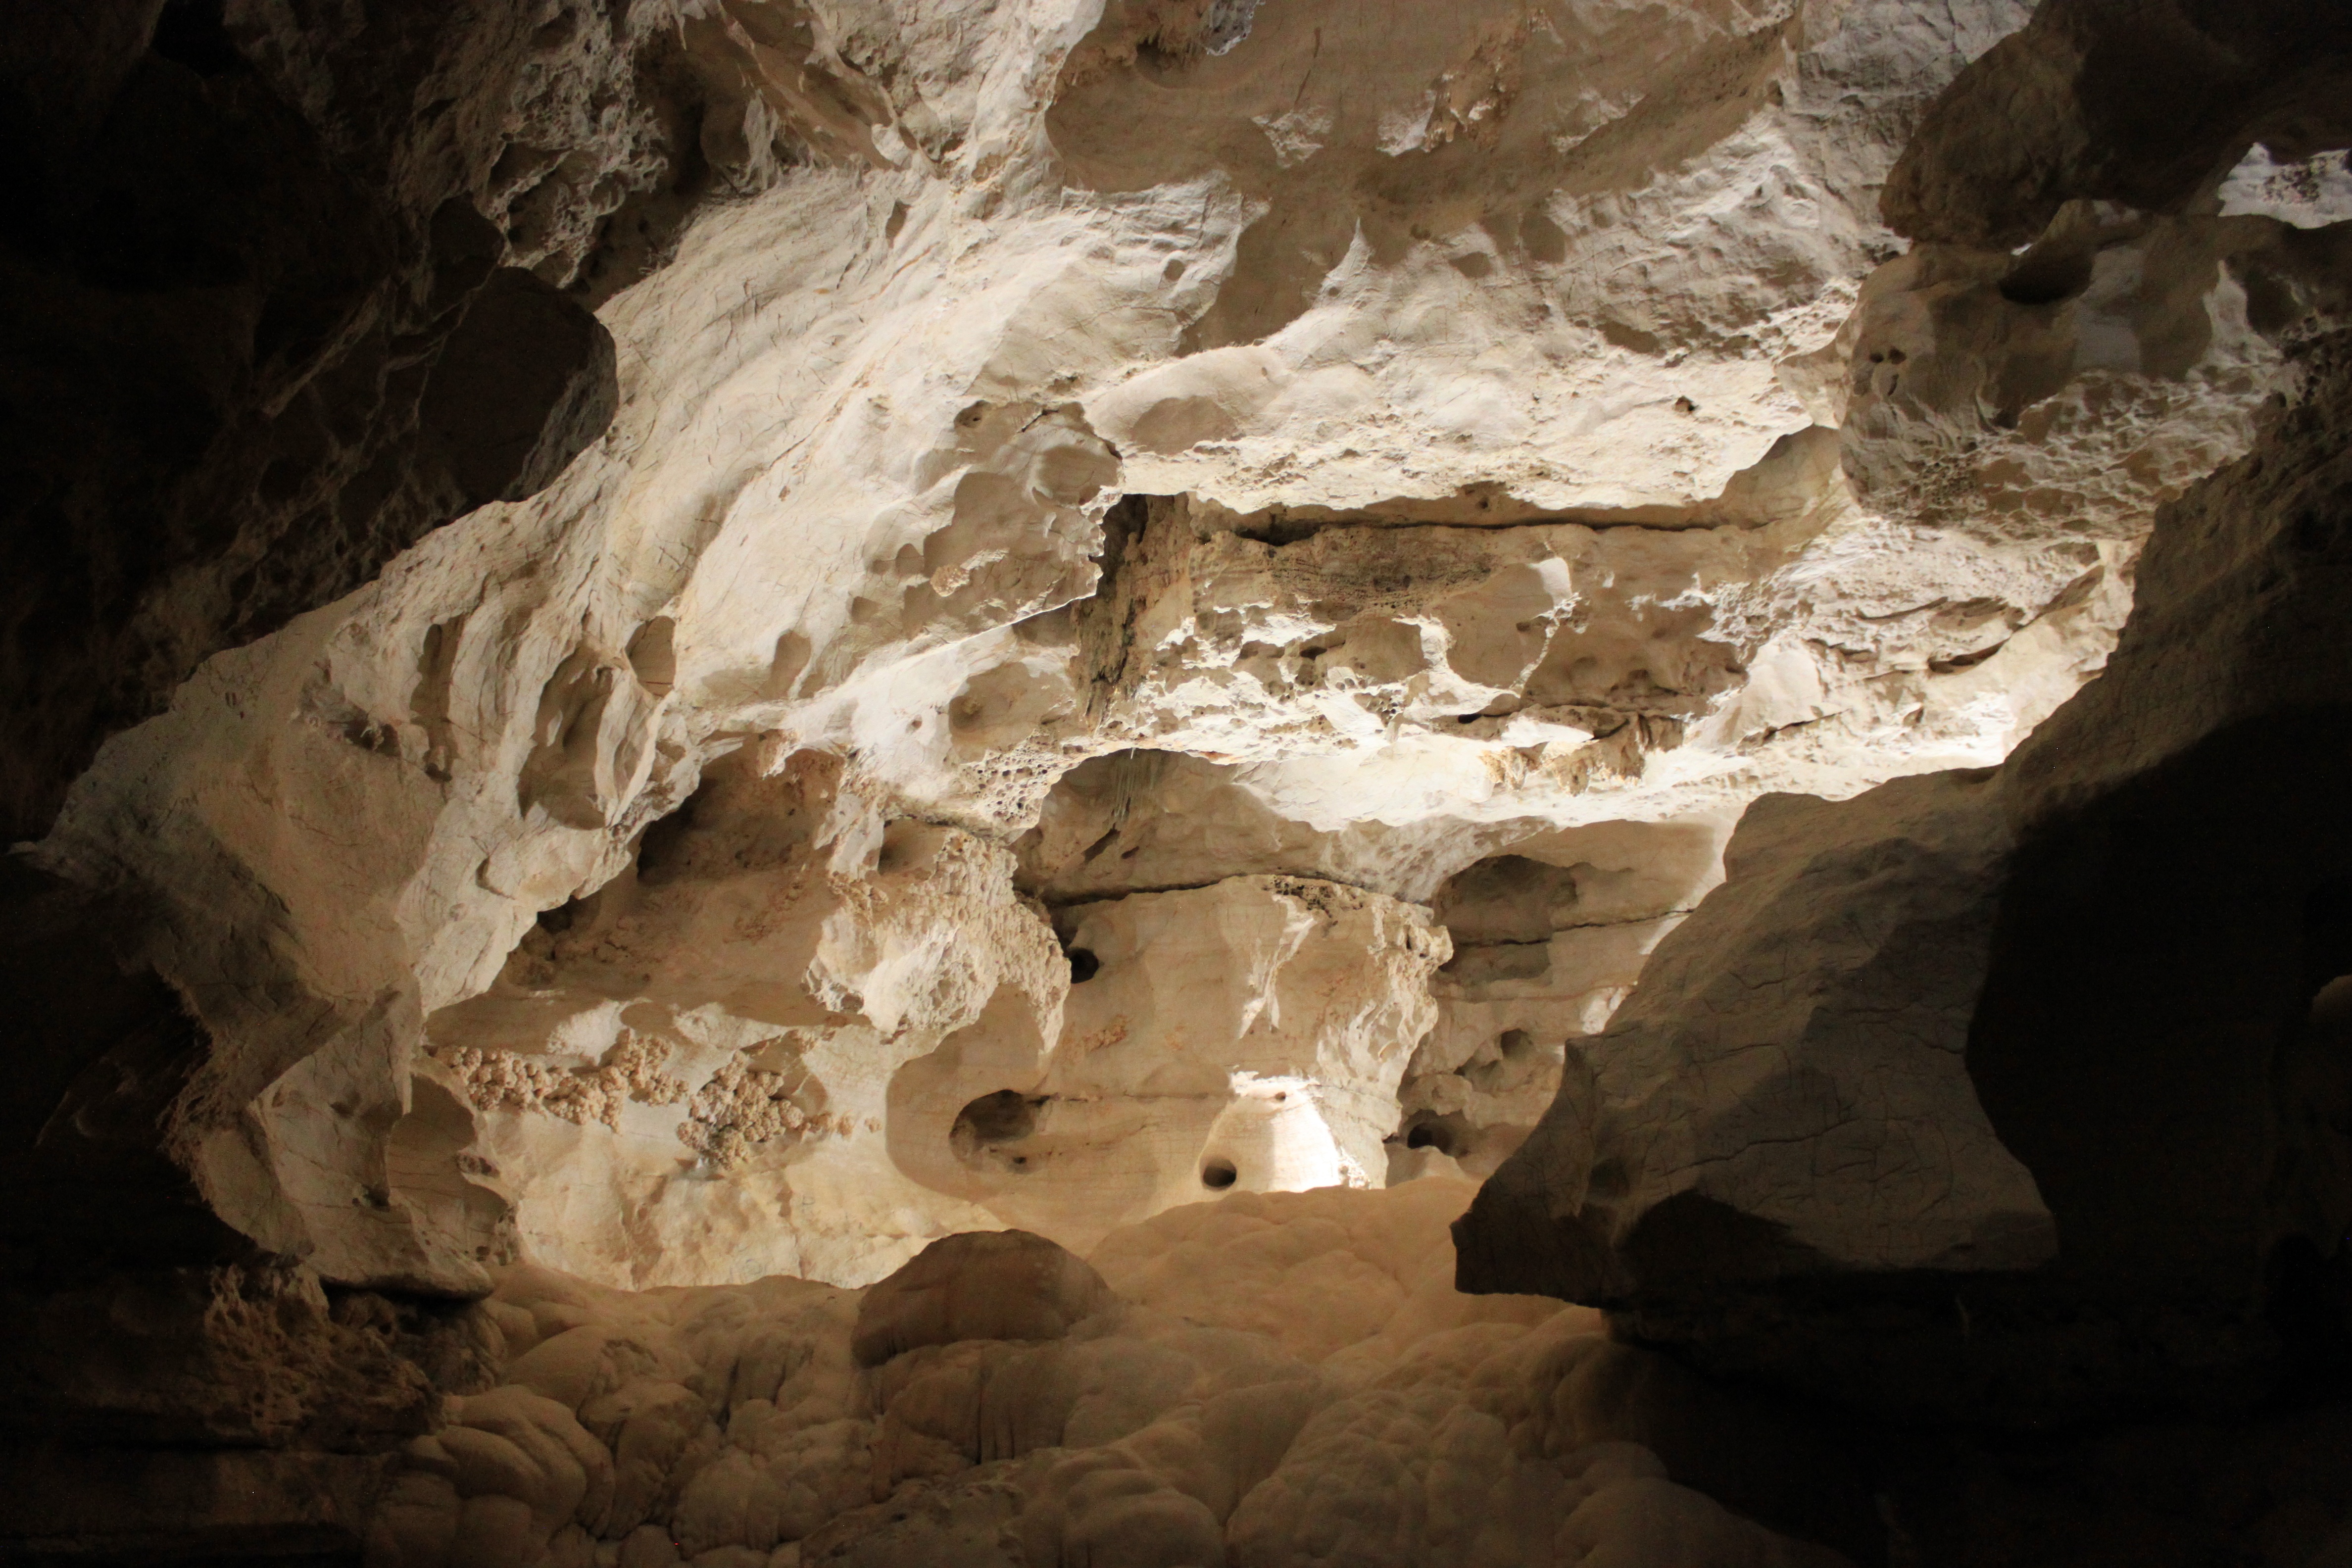
rock, formation, arch, cave, geology, wadi, caving, sardinia, stalagmite, landform, geographical feature, pit cave